St George's Church, Lisbon

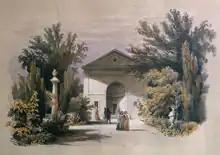
The original church, built in 1822 and destroyed by a fire in 1886.

Although a burial ground had been promised by the 1654 treaty, implementation was thwarted by the Portuguese Inquisition. Land was finally leased in 1717; the first burial was that of Francis La Roche, a Huguenot refugee, who died in 1724.